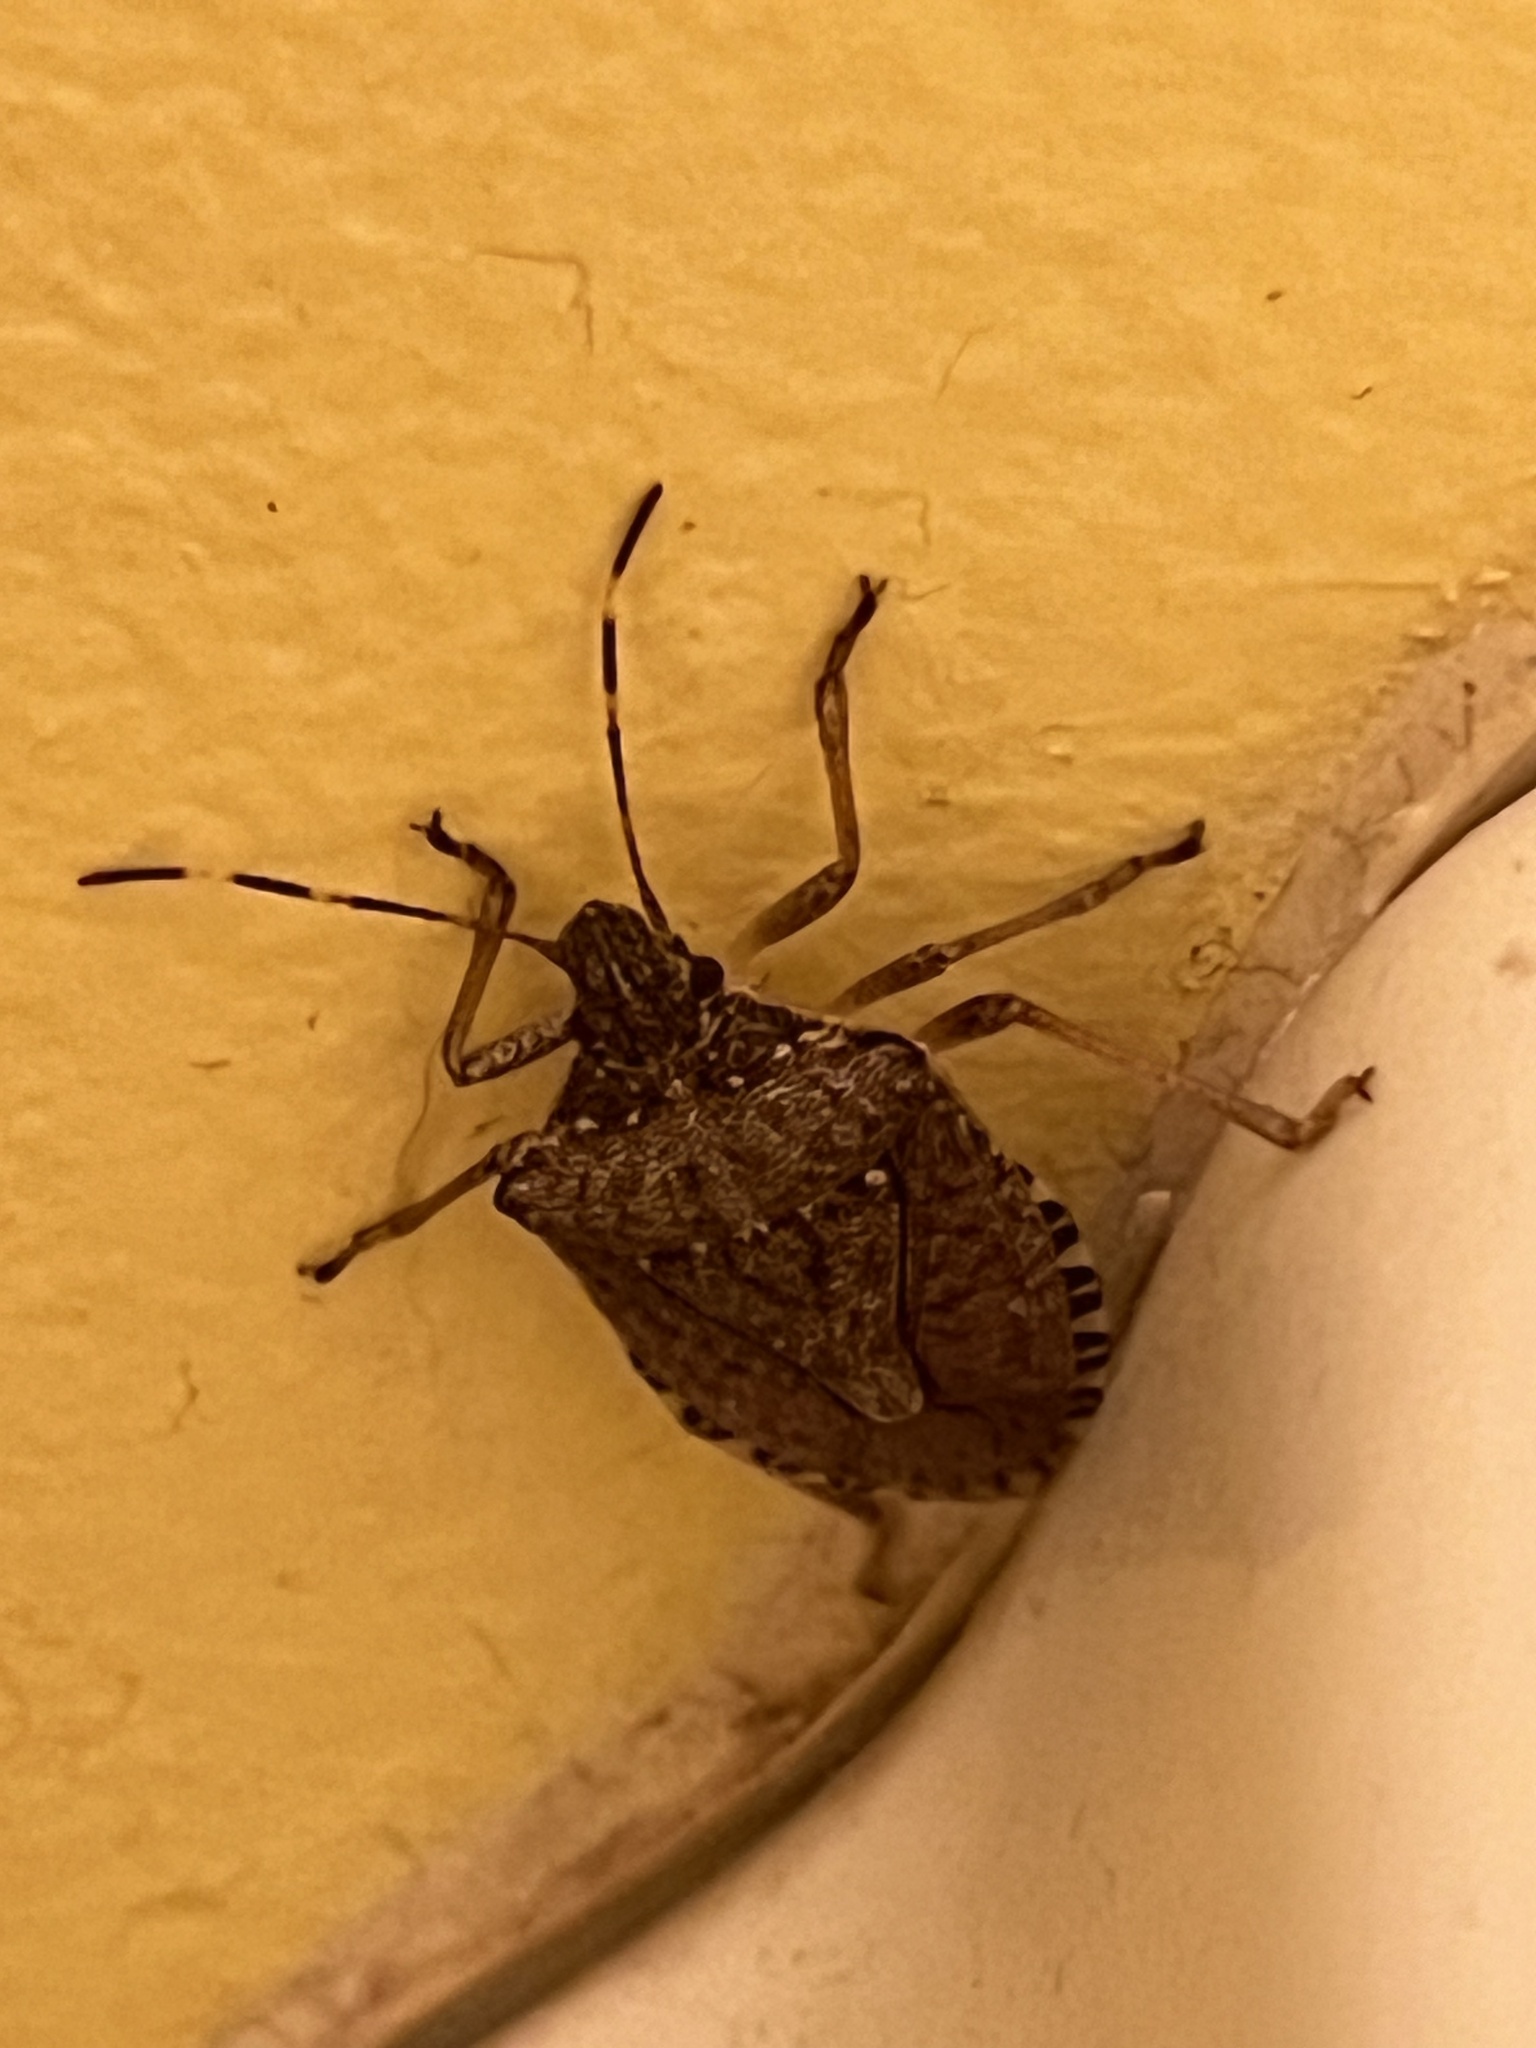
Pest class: stink_bug